Habib Bourguiba

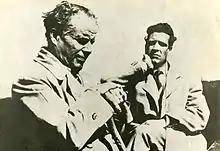
Bourguiba transferred from La Galite Island to Groix Island in France.

Voizard attempted to bring back peace by pardoning half the 900 Tunisian convicted on 15 May and decided to put an end to the two-year exile of Bourguiba in La Galite. On 20 May 1954, he was transferred to Groix Island but remained strongly firm on his positions, stating that "the solution to the Tunisian problem was simple [...] The first step was to give Tunisia its internal autonomy, the economic, strategic, cultural rights of France in these fields being respected. Now, this a real confrontation". But these measures changed nothing: As the delegates of the French Rally of Tunisia requested in Paris that Bourguiba must be "unable to resume a campaign of agitation", the Grand Vizier Mzali was almost killed in a failed assassination attempt. Despite the repression he instituted, Voizard lost control of the situation and faced the rage of certain Tunisians opposed to colonists. On 17 June, Mzali resigned from office without any successor left to take charge. This resignation did not leave an available interlocutor to negotiate with the newly invested cabinet of Pierre Mendès France on 18 June, six weeks after the defeat of French forces in the Battle of Dien Bien Phu. The new head of government stated upon his designation that he will not "tolerate any hesitation or reluctance in implementing the promises made to people who had confidence in France that had promised to put them in condition to manage their own affairs".